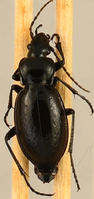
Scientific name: Carabus taedatus
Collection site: Niwot Ridge NEON (NIWO), plot NIWO_013